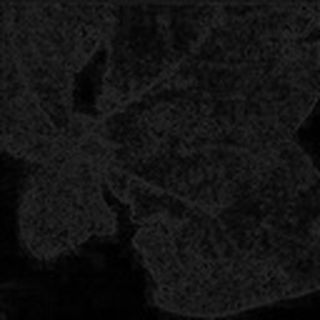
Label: cotton_bacterial_blight